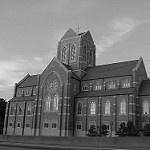
Label: B & W